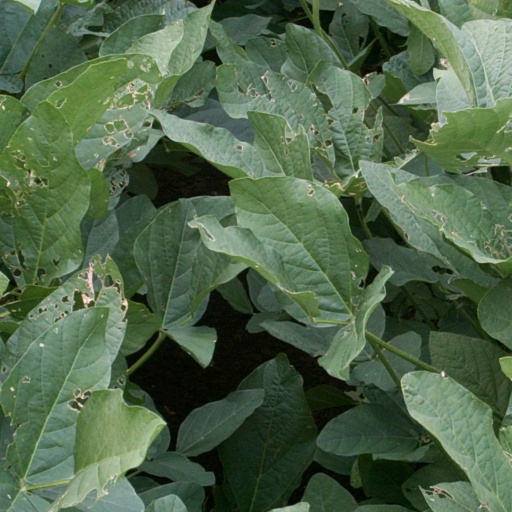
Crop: soybean